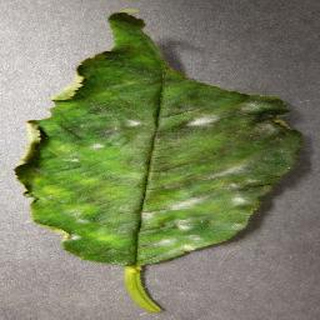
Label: cherry_powdery_mildew